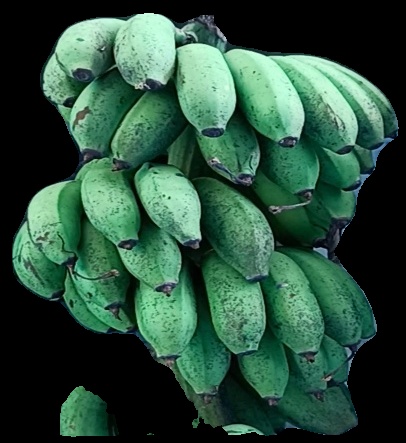
Variety: rasbale
Grade: grade2